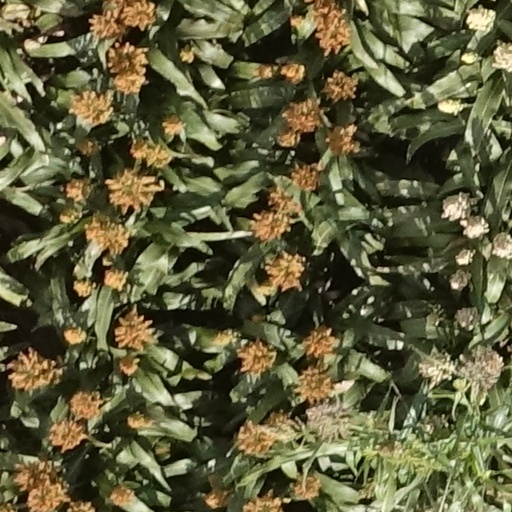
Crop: sorghum